Hall-effect thruster

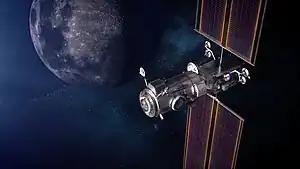
An illustration of the Gateway in orbit around the Moon. The orbit of the Gateway will be maintained with Hall thrusters.

Although conventional (annular) Hall thrusters are efficient in the kilowatt power regime, they become inefficient when scaled to small sizes. This is due to the difficulties associated with holding the performance scaling parameters constant while decreasing the channel size and increasing the applied magnetic field strength. This led to the design of the cylindrical Hall thruster. The cylindrical Hall thruster can be more readily scaled to smaller sizes due to its nonconventional discharge-chamber geometry and associated magnetic field profile. The cylindrical Hall thruster more readily lends itself to miniaturization and low-power operation than a conventional (annular) Hall thruster. The primary reason for cylindrical Hall thrusters is that it is difficult to achieve a regular Hall thruster that operates over a broad envelope from c.1 kW down to c. 100 W while maintaining an efficiency of 45–55%.